Captain EO

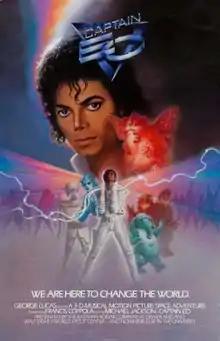
Film poster

Captain EO is a 1986 American 3D science fiction short film shown at several Disney theme parks from 1986 until 1998. The film, starring Michael Jackson, was directed by Francis Ford Coppola. The film was shown as part of an attraction with in-theater effects. The attraction returned to the Disney theme parks in 2010 as a tribute after Jackson's death the previous year. The film was shown for the final time at Epcot on December 6, 2015.